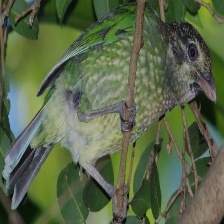
Species: SPOTTED CATBIRD
Scientific name: AILUROEDUS MACULOSUS